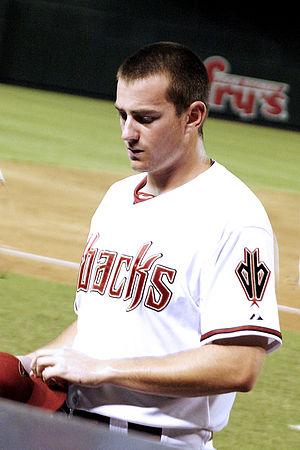
Daniel Claiborne Hudson est un lanceur droitier de la Ligue majeure de baseball.